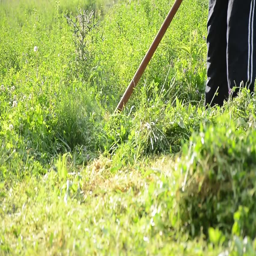
man with scythe mowing small grass grown in the garden behind his house